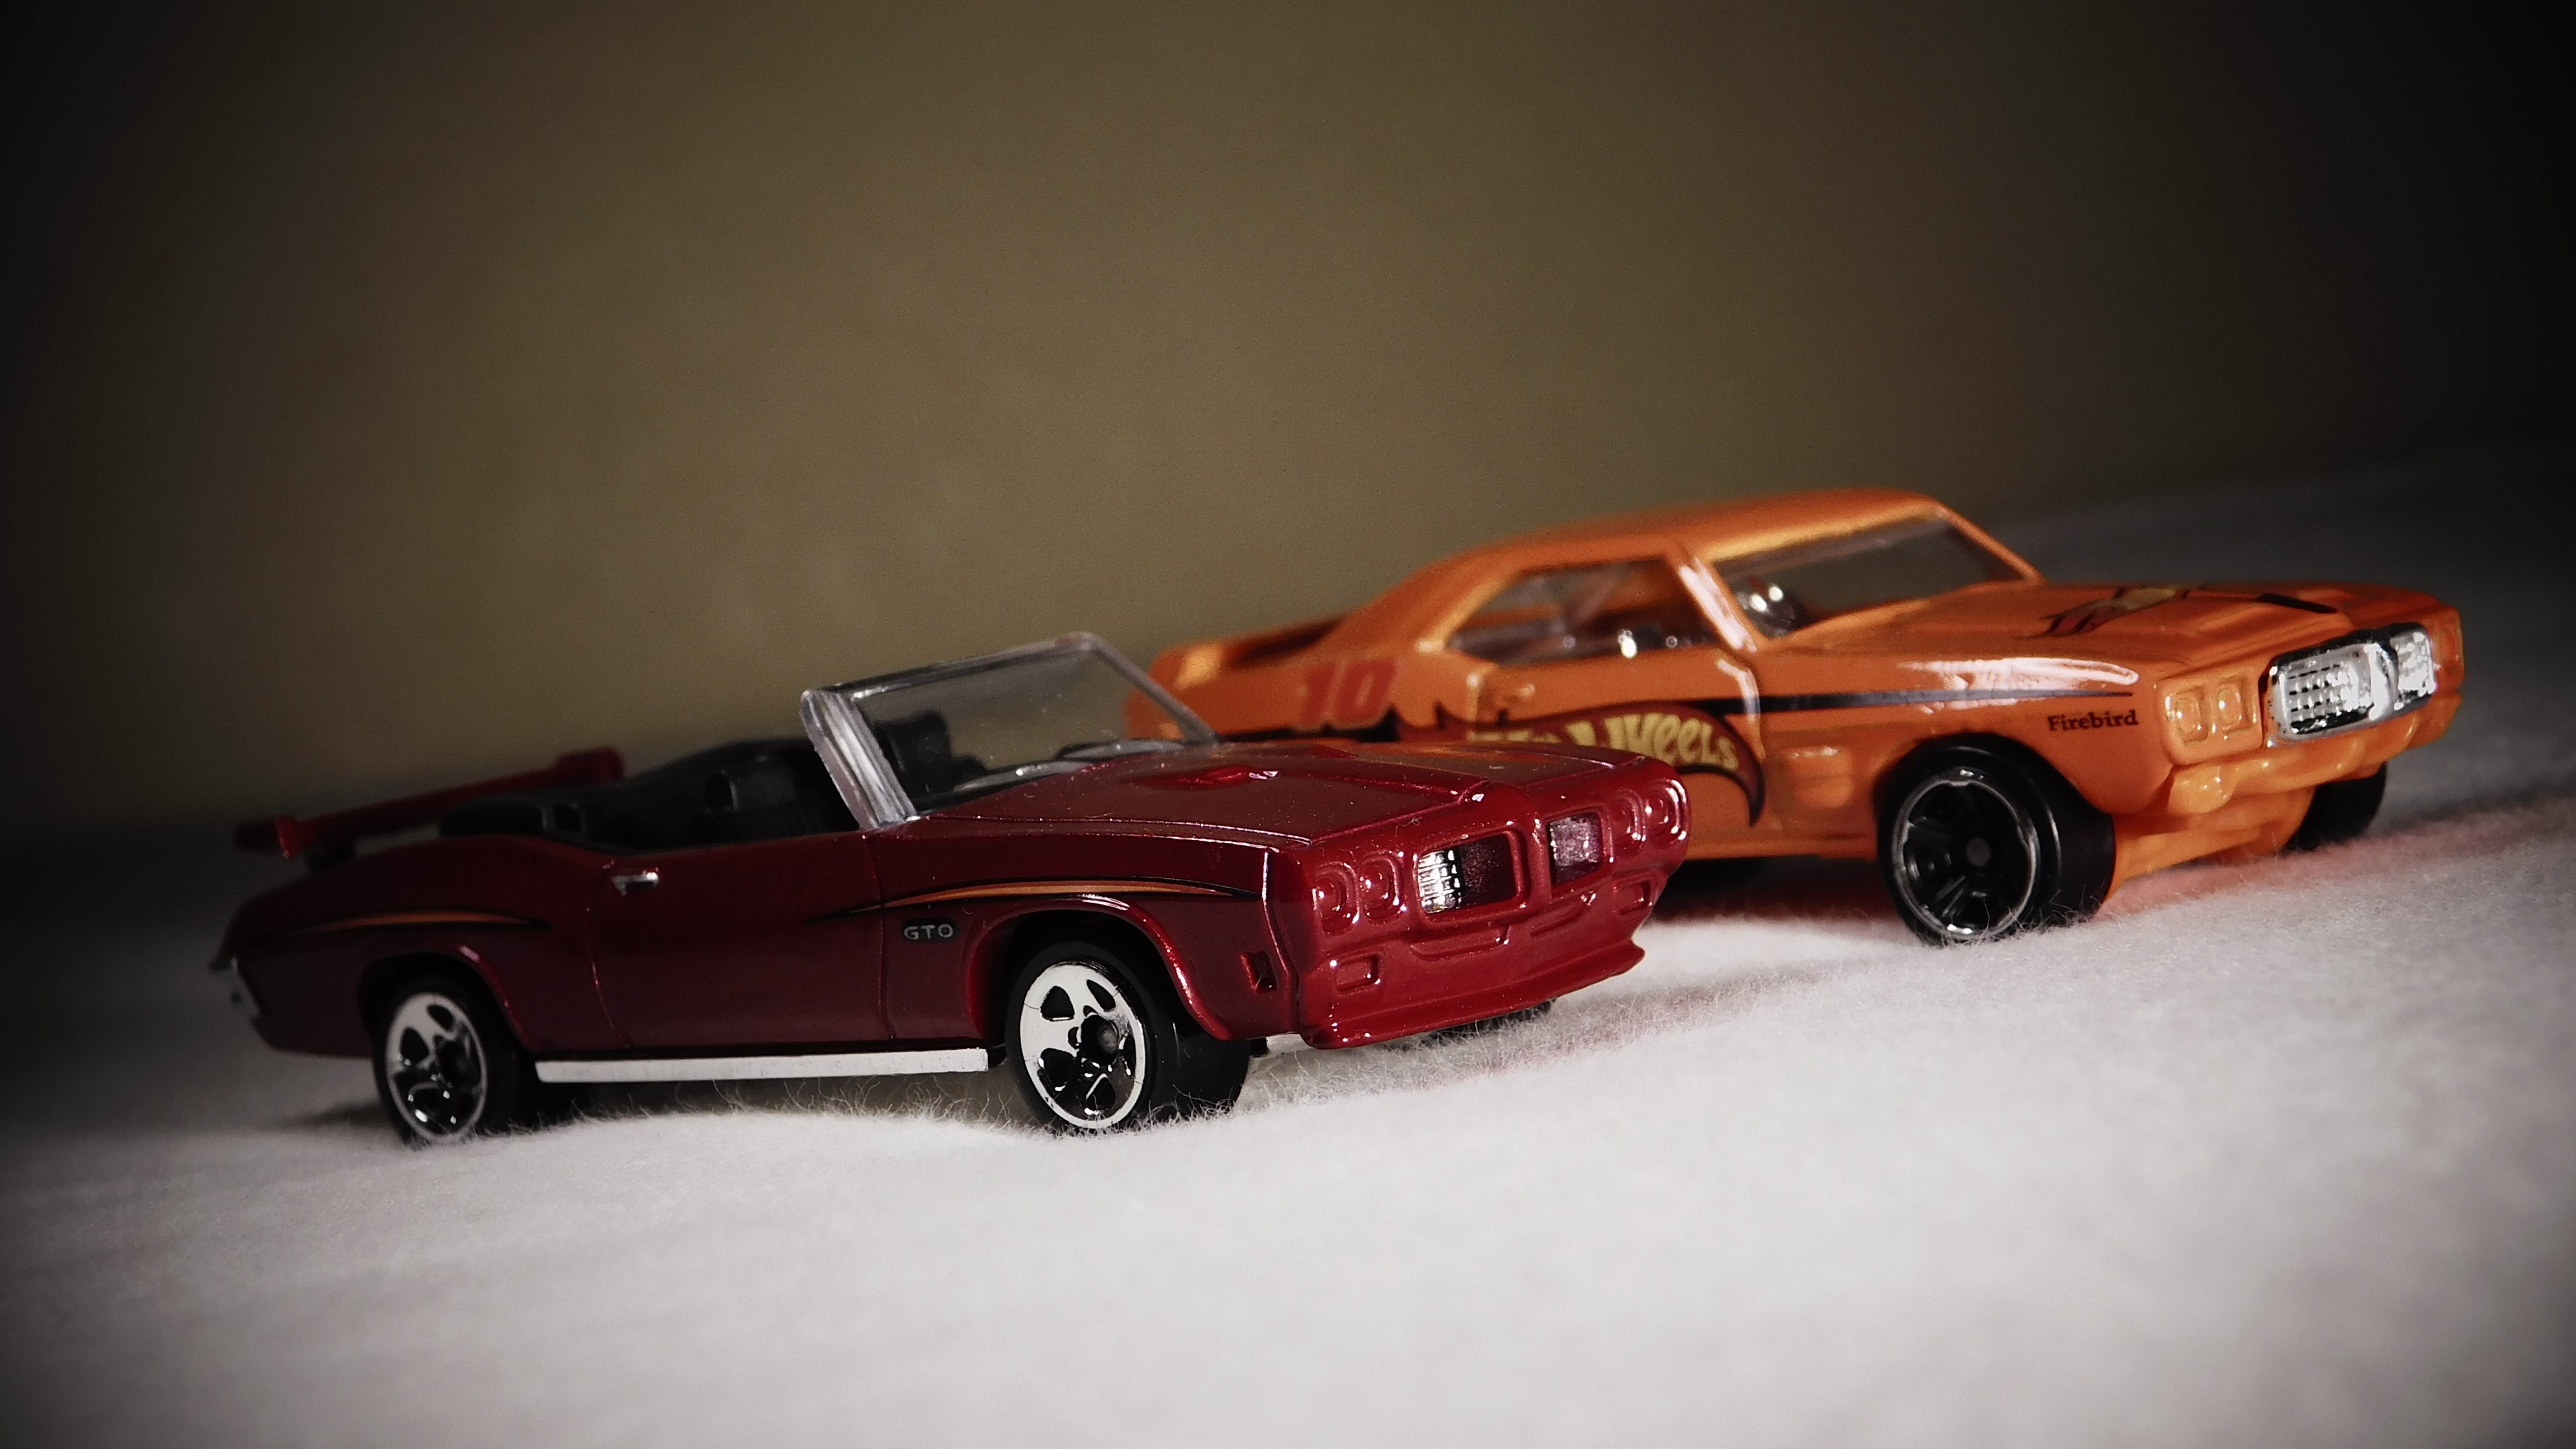
car, orange, vehicle, sports car, miniature, muscle car, cars, wheels, racing, toys, convertible, pontiac, gto, maquette, diecast, model car, land vehicle, scale model, auto racing, automobile make, automotive design, stock car racing